Stigma (wrestler)

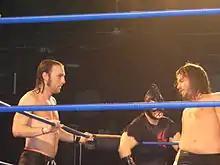
(From left to right) Colin Delaney, Stigma and Vin Gerard; The UnStable

On February 25, 2006, Men@Work reunited for the 2006 Tag World Grand Prix. After defeating 2.0 (Jagged and Shane Matthews) in the first round of the tournament, Men@Work once again faced off with Team F.I.S.T. in the second round. During the match Icarus once again injured Mister Zero, after which Akuma pinned Storm with the Yoshi Tonic. With Mister Zero being forced into retirement, Storm went on to form the tag team ShaneSaw with Jigsaw and spent the rest of the year feuding with the Kings of Wrestling. After two successful defenses, Storm was forced to vacate the Young Lions Cup on June 25, 2006, for the fourth Young Lions Cup tournament. On February 17, 2007, Storm, Jigsaw and Mike Quackenbush entered the first ever King of Trios tournament, defeating Team IWS (Jagged, Maxime Boyer and Shane Matthews) in the first and Team TNA (Alex Shelley, Chris Sabin and Sonjay Dutt) in the second round of the tournament. The following day Storm, Jigsaw and Quackenbush defeated Team Mucha Lucha (Lince Dorado, El Pantera and Sicodelico Jr.) first in the semifinals and then Team Kaientai Dojo (Kudo, MIYAWAKI and Yoshiaki Yago) in the finals to become the first ever Kings of Trios. After picking up the three points (three straight victories) needed in order to challenge for the Campeonatos de Parejas, Storm and Jigsaw challenged the champions, Icarus and Gran Akuma, on March 23, but were defeated. Storm and Jigsaw then went on a losing streak, which led to the two deciding to split up.